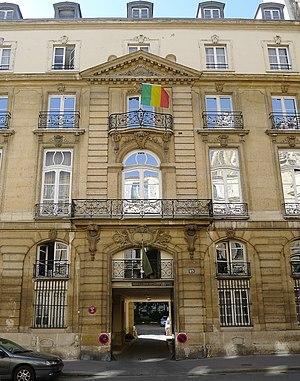
Rue du Cherche-Midi (n°89 : hôtel de Montmonrency-Bours) - Paris VI Actuellement (2012) siège de l'ambassade de la République du Mali This building is indexed in the Base Mérimée, a database of architectural heritage maintained by the French Ministry of Culture,
L'ambassade du Mali en France est la représentation diplomatique de la République du Mali auprès de la République française. Elle est située à Paris et son ambassadeur est, depuis 2018, Toumani Djimé Diallo, ambassadeur extraordinaire et plénipotentiaire du Mali en France, Portugal, Monaco et au Vatican, ainsi qu'auprès de l’ordre souverain de Malte et l’Organisation internationale de la francophonie.
La rue du Cherche-Midi est une voie traversant les 6ᵉ et 15ᵉ arrondissements de Paris.